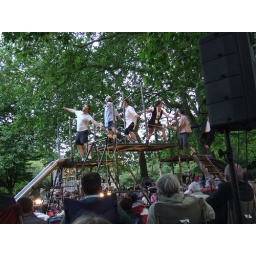
The actors flying home after adventures in Neverland.